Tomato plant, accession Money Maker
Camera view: horizontal (90 deg, fisheye); turntable rotation: 180 degrees
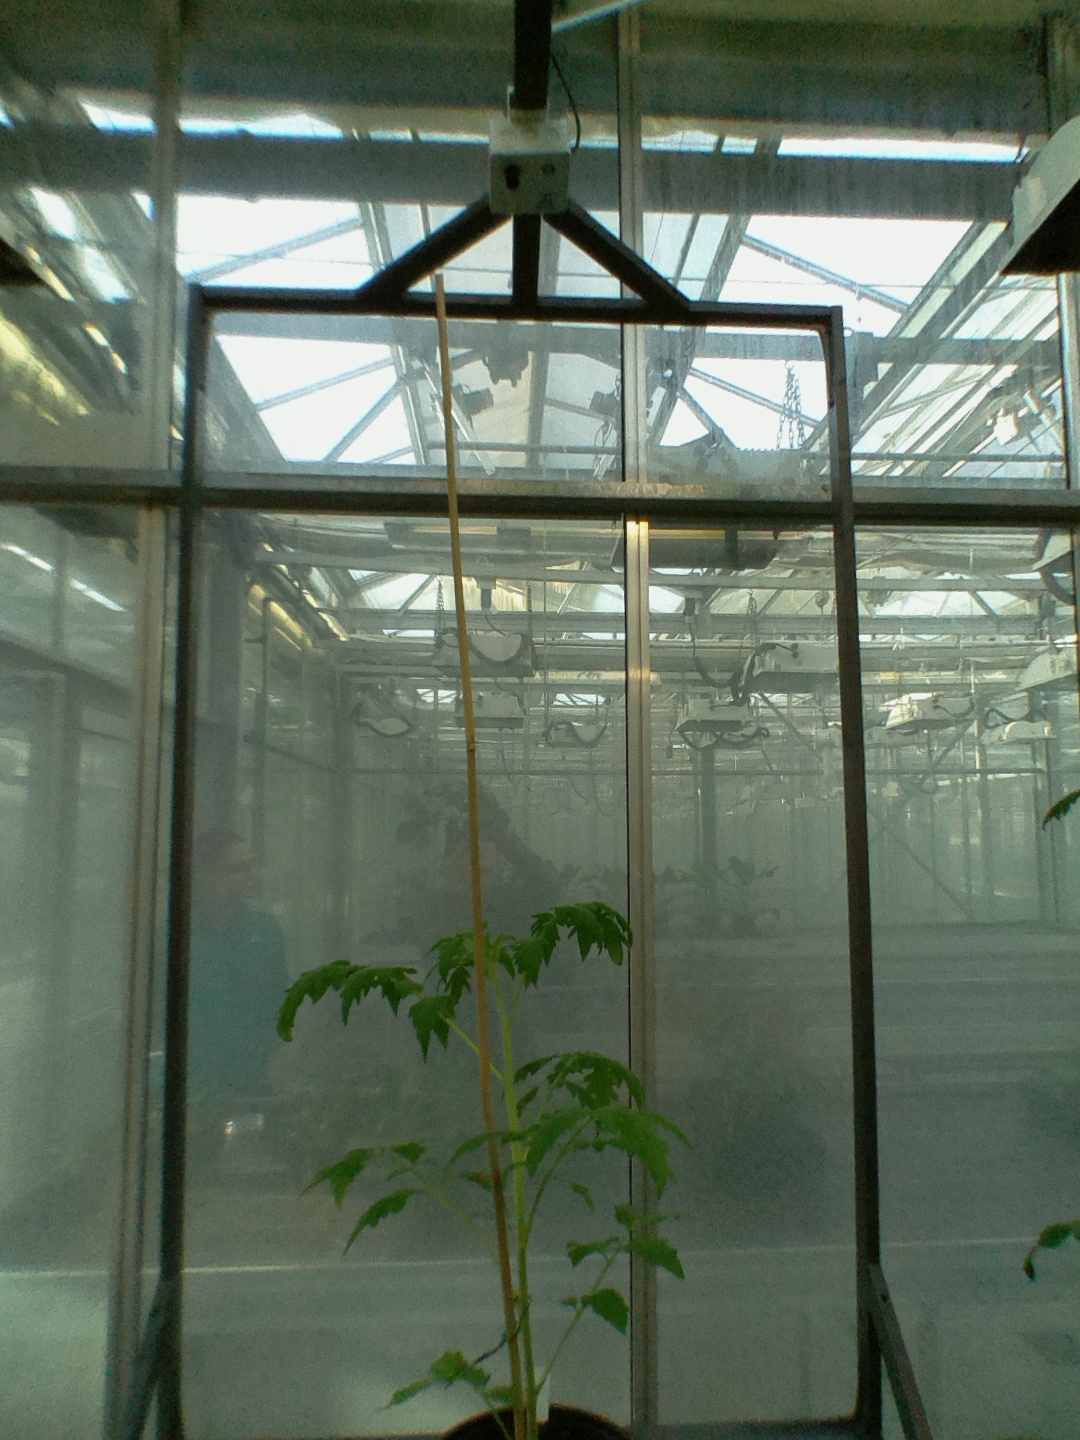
BBCH growth stage 15: 10 of true leaves visible